Jane Grigson

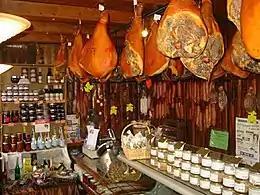
French charcuterie

In 1978 Grigson wrote "Jane Grigson's Vegetable Book". Reviewing the book in the first edition of "Petits Propos Culinaires", Jane Davidson wrote "Erudition and commonsense are not always bedfellows. In this book they snuggle happily together. ... it is light on the eye and invigorating to the imagination." Writing about the first edition, the food writer Robin McDouall said in "The Times" that the book was "worthy to stand on the shelf by her "Fish Cookery" and her "Charcuterie and French Pork Cookery"—praise could go no higher". He commented that the cuisines of many countries were covered, but the main ones were French, Greek, Turkish and Arab. In "The New York Times" Mimi Sheraton wrote that the book was a "large, handsome volume [with] helpful shopping, storing and cooking information on all the vegetables included in recipes, and the range of dishes is worldwide if strongest on European specialties". Sheraton remarked on the "especially good lentil recipes, wonderful fragrant and bracing soups, and intriguing preparations for lesserknown vegetables such as chayote squash, Jerusalem artichokes and hop shoots". Wilshaw, reviewing the paperback edition for "The Guardian", praised Grigson's "warm and erudite style ... an encyclopaedic account of vegetables, their history and their place in modern kitchens". In 1986 "The Guardian" polled its readers to discover their most indispensable cookery books; "Jane Grigson's Vegetable Book" took the second place, behind Elizabeth David's "French Provincial Cooking" but ahead of other books by David and by Madhur Jaffrey, Delia Smith, Claudia Roden and Julia Child.